Joseph Urner

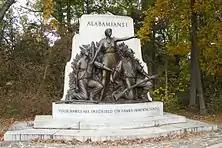
Alabama Monument

Joseph Walker Urner (January 16, 1898 – 1987) American sculptor, painter and etcher born in Frederick, Maryland. He was the son of the Hon. Hammond G. Urner (1868–1942) and Mary Lavinia "Birdie" Floyd (1872–1956). His paternal grandfather was Milton Urner (July 29, 1839 – February 9, 1926), a U.S. Congressman from the sixth district of Maryland who served two terms from 1879 until 1883.